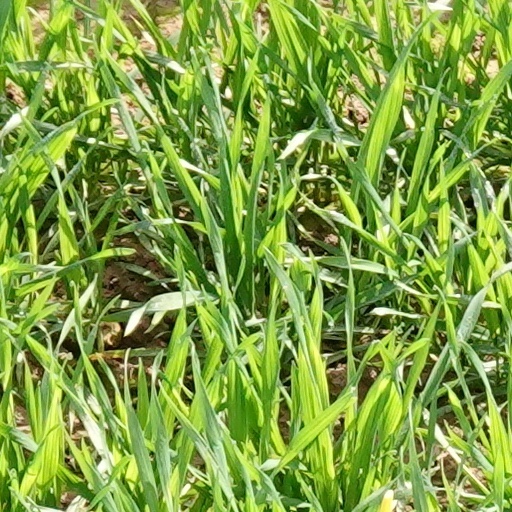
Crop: wheat